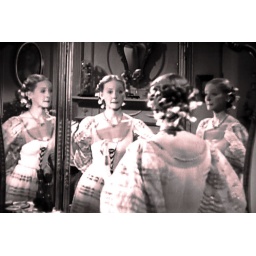
She primps in front of a paneled mirror during a scene from Jezebel. TV Shot by Walker Dukes.